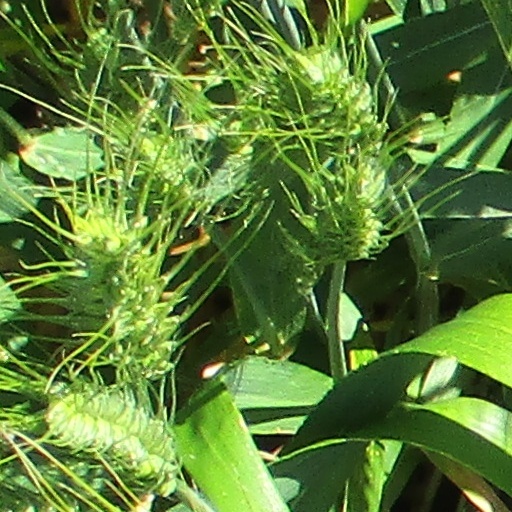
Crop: wheat